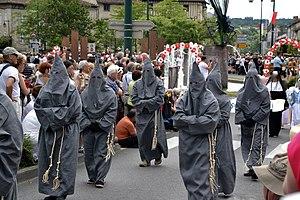
Défilé des Ostensions 2016 de Saint-Junien (Haute-Vienne, France). Les Pénitents gris.
Les ostensions limousines sont une tradition religieuse et populaire remontant à la fin du Xᵉ siècle. Elles ont lieu dans vingt communes comprenant Limoges et d'autres localités, dont quinze dans la Haute-Vienne, mais aussi en Charente, en Creuse et dans la Vienne. Elles se déroulent tous les sept ans, la dernière édition datant de 2016.